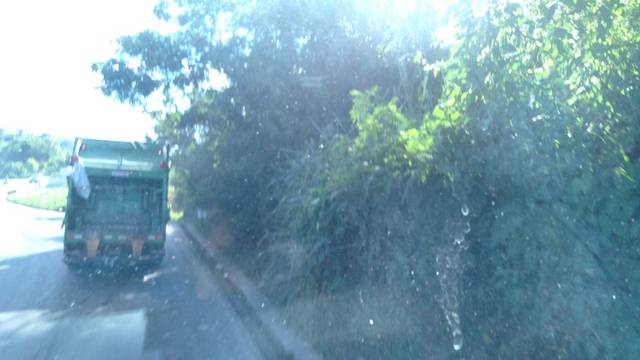
Region: Brazil
Coordinates: -19.876, -43.857